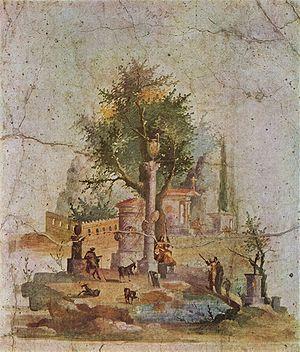
L’art romain est l'art produit dans les territoires de la Rome antique, depuis la fondation de Rome jusqu'à la chute de l'Empire d'occident. Il prend un véritable essor au contact de l'art grec que les historiens de l'art, au XIXᵉ siècle, lui reprocheront d'imiter, et trouve de nouvelles influences dans les régions soumises par l'Empire.